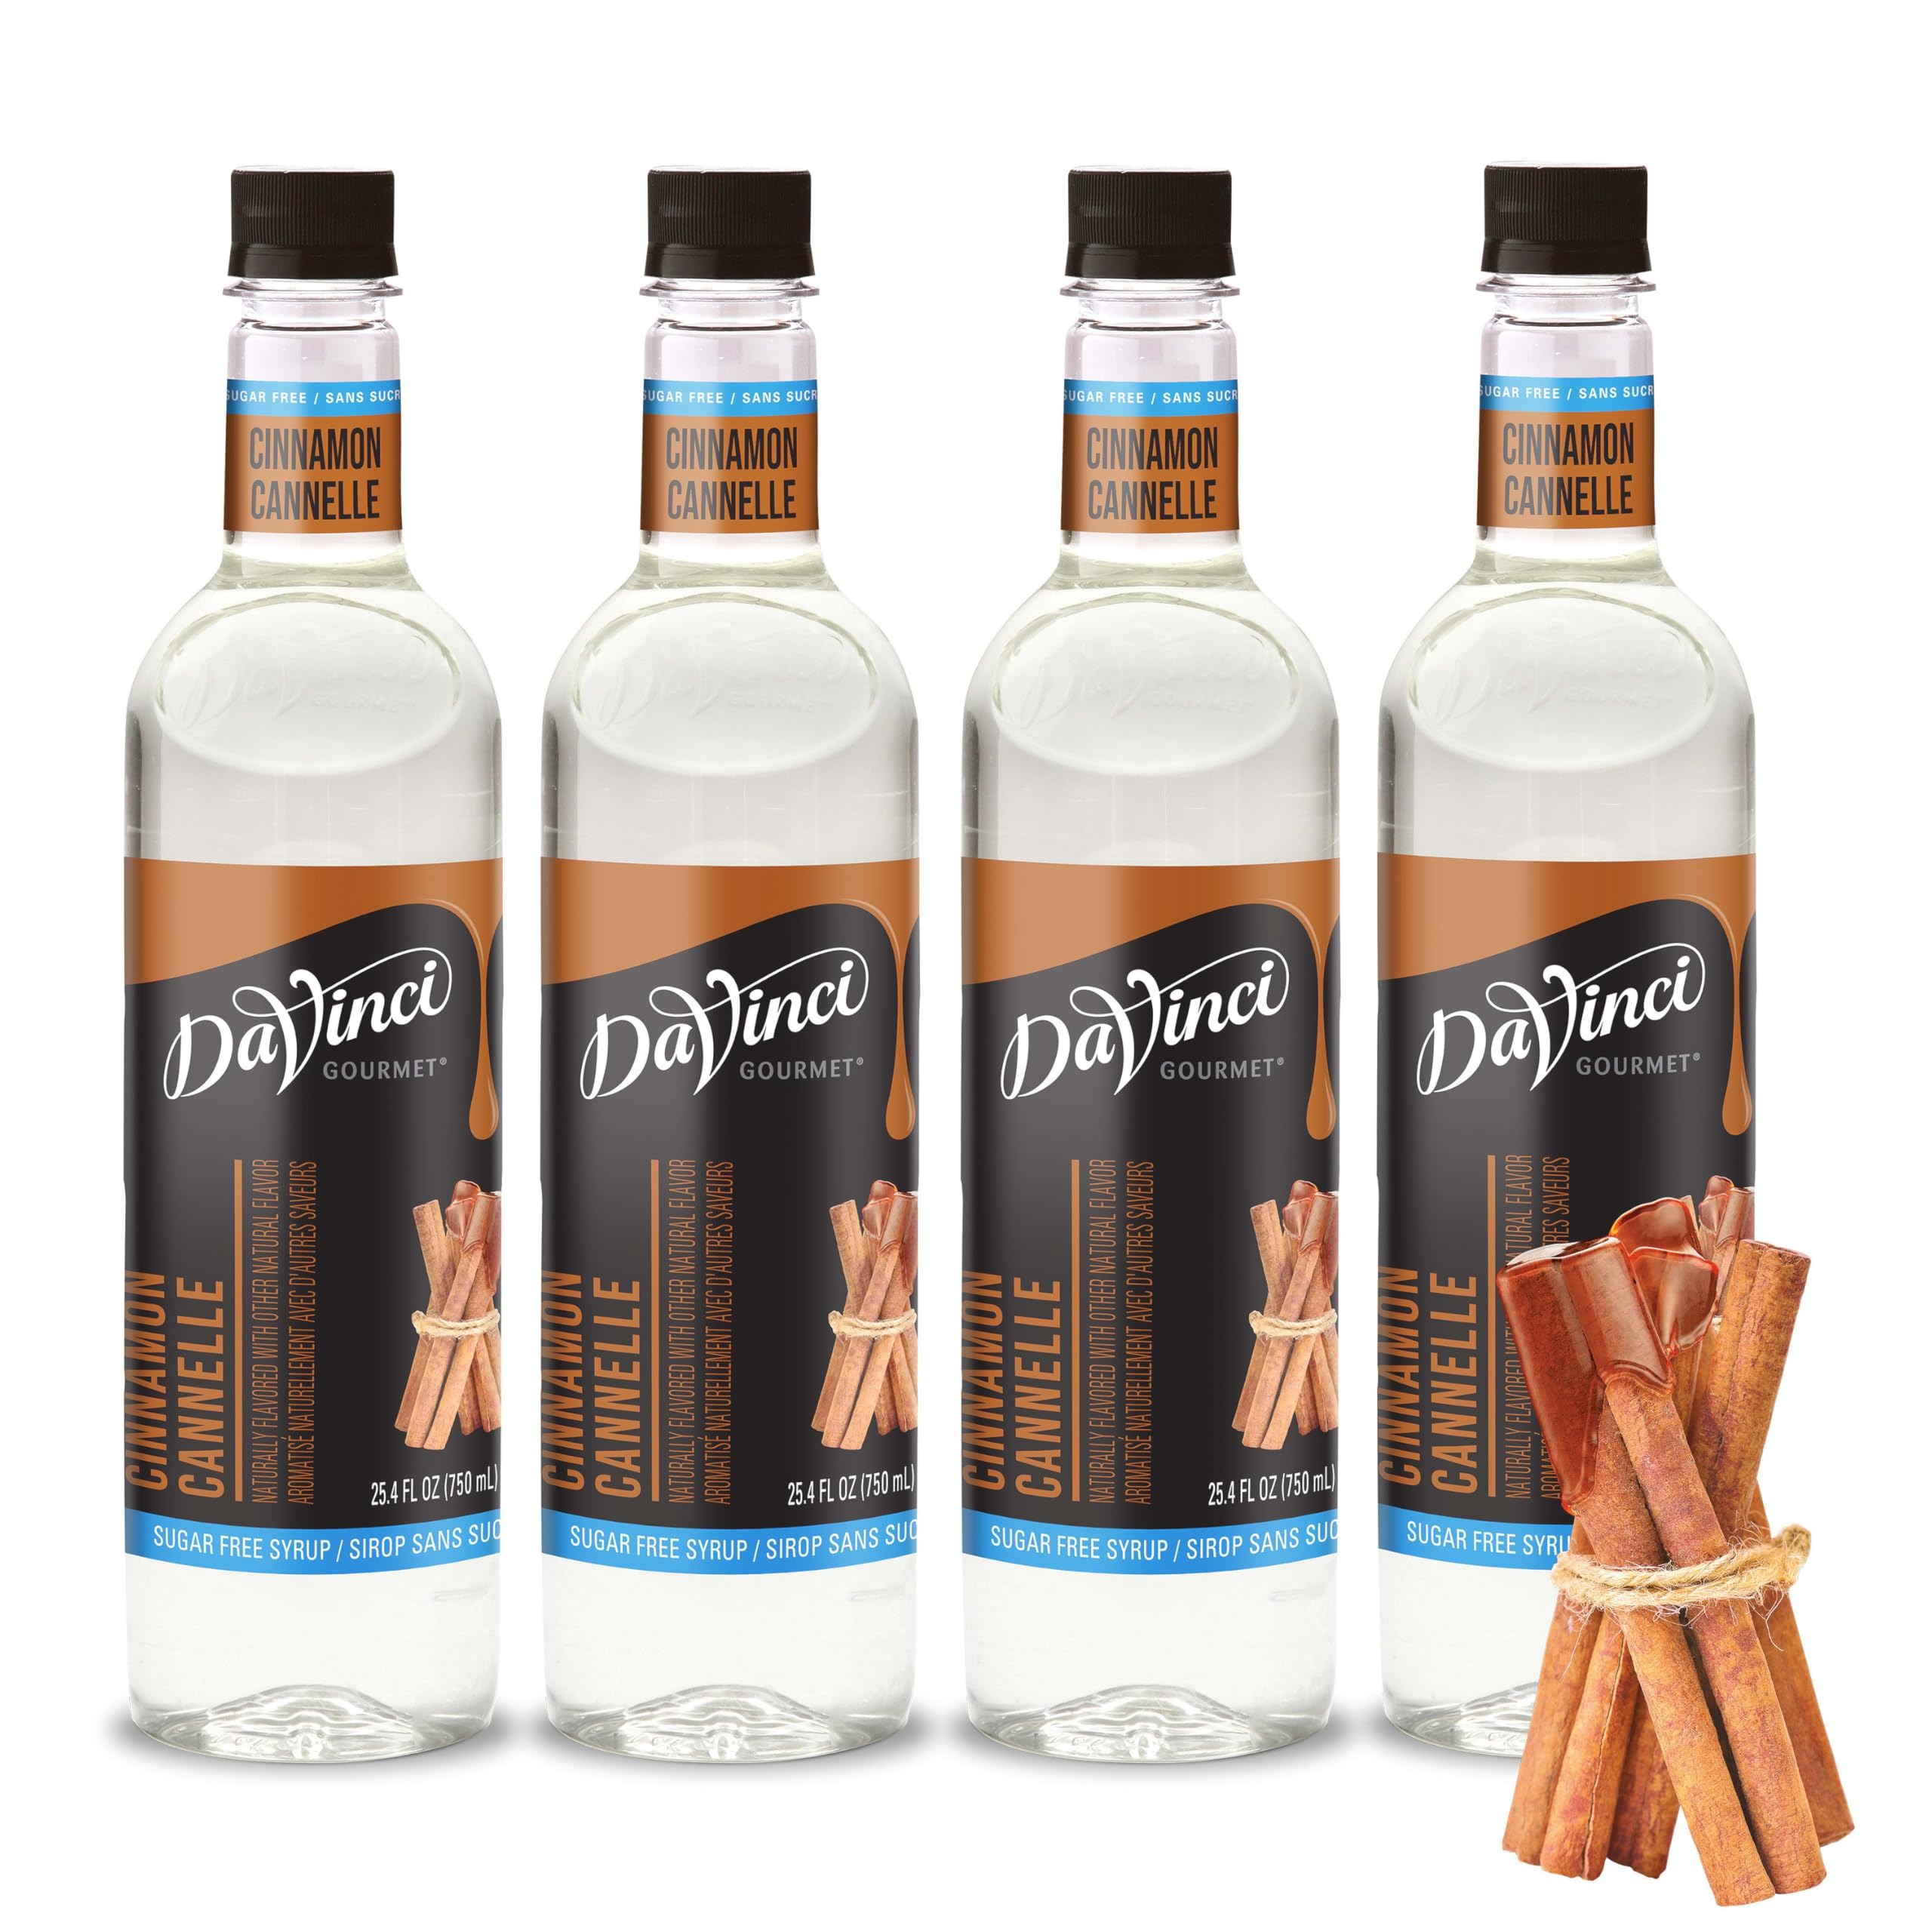
Item Name: DaVinci Gourmet Sugar-Free Cinnamon Syrup, 25.4 Ounce (Pack of 4)
Bullet Point 1: DaVinci Gourmet Sugar Free Cinnamon Syrup delivers the bold taste of warming cinnamon without the sugar
Bullet Point 2: Be inspired and craft flavorful beverages with our sugar free cinnamon syrup for endless creativity across food and beverages
Bullet Point 3: DaVinci Gourmet sugar free syrups are made to sweeten coffees, teas, lattes, keto-friendly beverages or add bold flavor to sparkling drinks, cocktails or mocktails; Simply add to your favorite beverages for an exceptional coffee shop or at-home drink experience
Bullet Point 4: From coffeehouse classics to back bar essentials, DaVinci Gourmet syrups are crafted to create a premium experience for today's beverage creators through innovative flavors and quality ingredients
Bullet Point 5: DaVinci Gourmet was born out of Seattle’s coffee culture in 1989 and is driven by a passion for crafting exceptional flavors that stir emotion and invigorate guests; We were born to raise flavor
Value: 101.6
Unit: Fl Oz

Price: 11.74